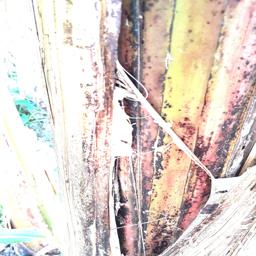
Label: BACTERIAL SOFT ROT